National Bio and Agro-Defense Facility

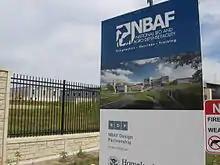
NBAF construction site in Manhattan in 2013

Preliminary clearing and grading of the proposed site began in 2010, construction on the site's power plant began in 2013, and construction of the lab began in 2015.